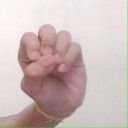
अक्षर: उ